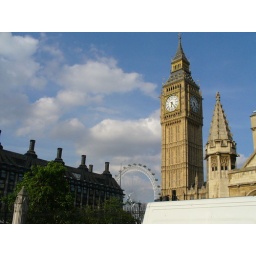
The clock tower of the Palace of Westminster with the London Eye (Millenium Wheel) in the back